St. Nicholas of Myra Church (Manhattan)

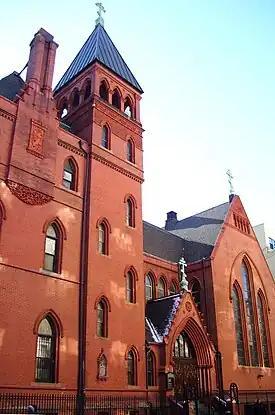
The church as seen from Avenue A in 2011

The St. Nicholas of Myra Church is an American Carpatho-Russian Orthodox Diocese (ACROD) church dedicated to Saint Nicholas, located at 288 East 10th Street, on the corner of Avenue A in the East Village neighborhood of Manhattan, New York City, across from Tompkins Square Park.